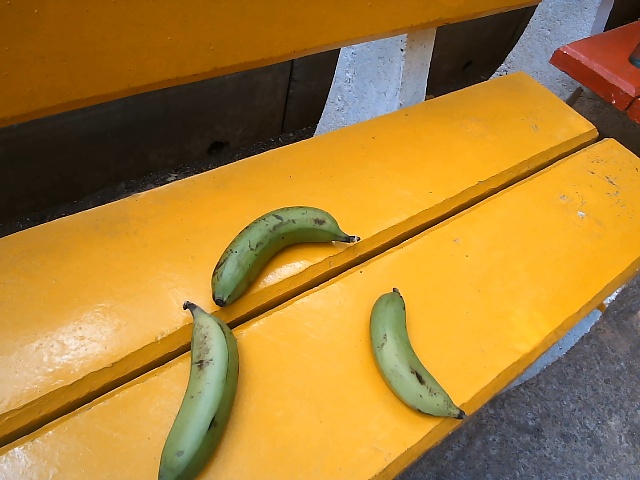
Label: Raw_Banana